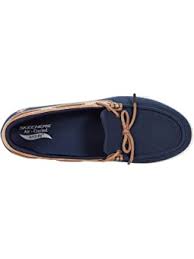
Label: Boat